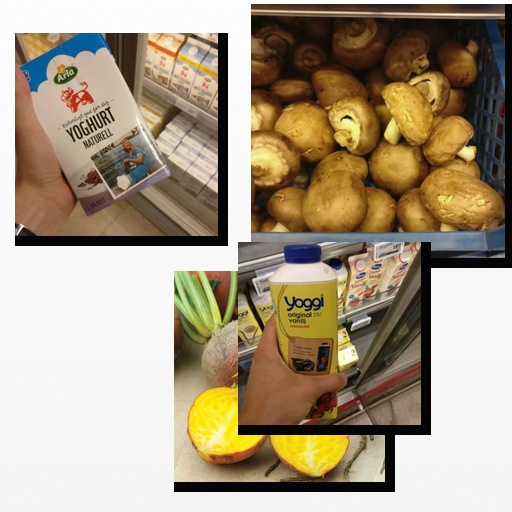
Food items: beetroot, natural_yogurt, strawberry_yoghurt, mushroom